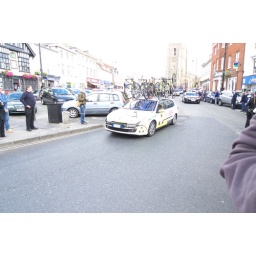
Cant read the badge there must be six cycles on the roof of the support car in the cycling tour of Britain&amp;quot; of Britain